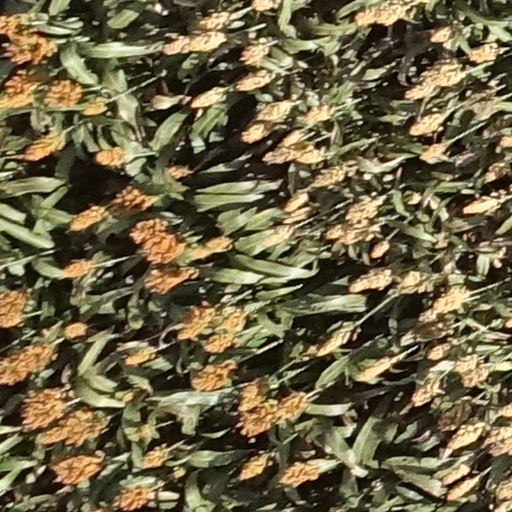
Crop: sorghum